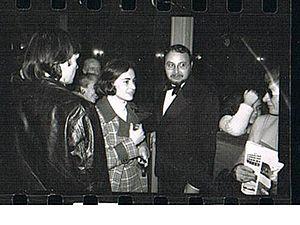
Concert Salle Gaveau - compositeur Jean-Claude SILLAMY
Jean-Claude Sillamy, né le 24 juillet 1932 à Alger, est un musicologue et compositeur français de musique de scène, de musique sacrée et de musique de films.